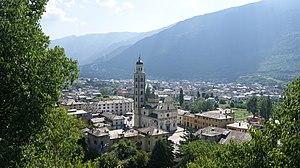
Sanctuaire et basilique Madonna di Tirano à Tirano, province de Sondrio, région de Lombardie en Italie. Italiano: Santuario e Basilica Madonna di Tirano a Tirano, provincia di Sondrio, regione Lombardia in Italia.